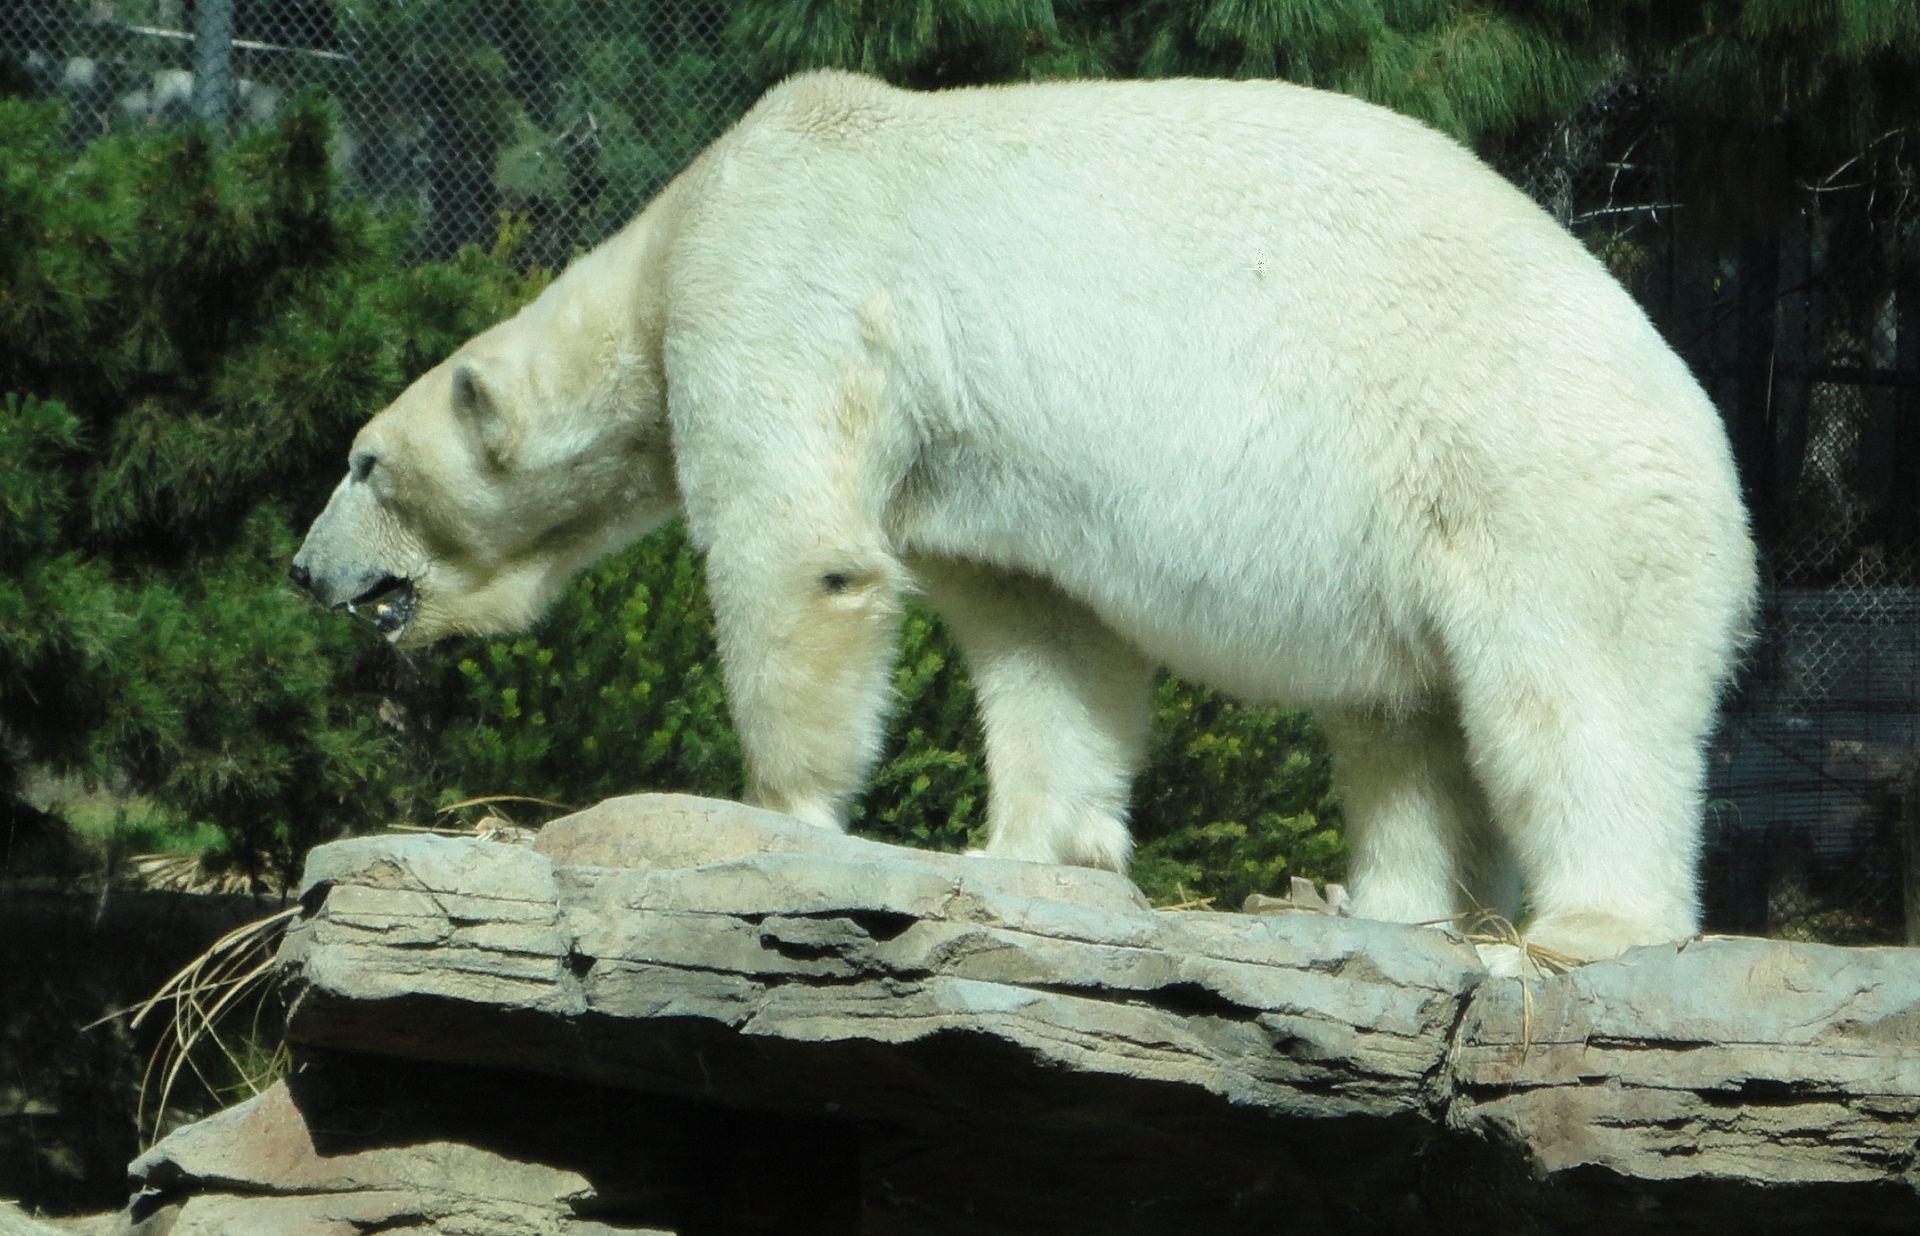
nature, rock, white, looking, bear, wildlife, zoo, portrait, mammal, fauna, polar bear, outdoors, vertebrate, carnivore